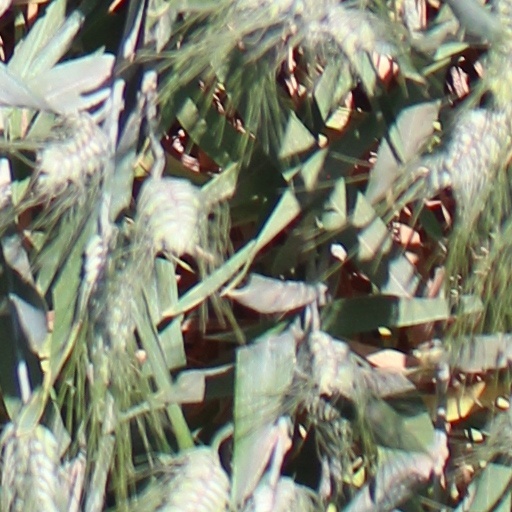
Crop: wheat